When Do We Eat? (2005 film)

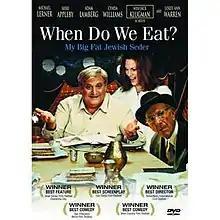
Film poster

When Do We Eat? is a 2005 American comedy film directed by Salvador Litvak and starring Michael Lerner, Lesley Ann Warren, Jack Klugman, Shiri Appleby, Mili Avital, Ben Feldman, and Adam Lamberg.